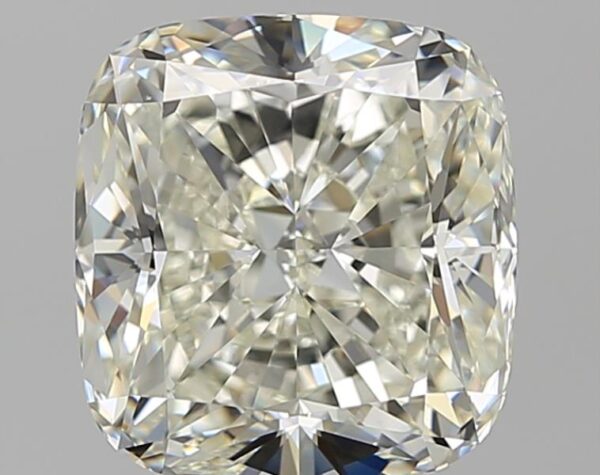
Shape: cushion
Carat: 5.38
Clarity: VS1
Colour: K
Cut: EX
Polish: EX
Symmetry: EX
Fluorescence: N
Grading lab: GIA
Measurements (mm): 10.07 x 9.52 x 6.46